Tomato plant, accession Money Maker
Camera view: vertical (180 deg); turntable rotation: 300 degrees
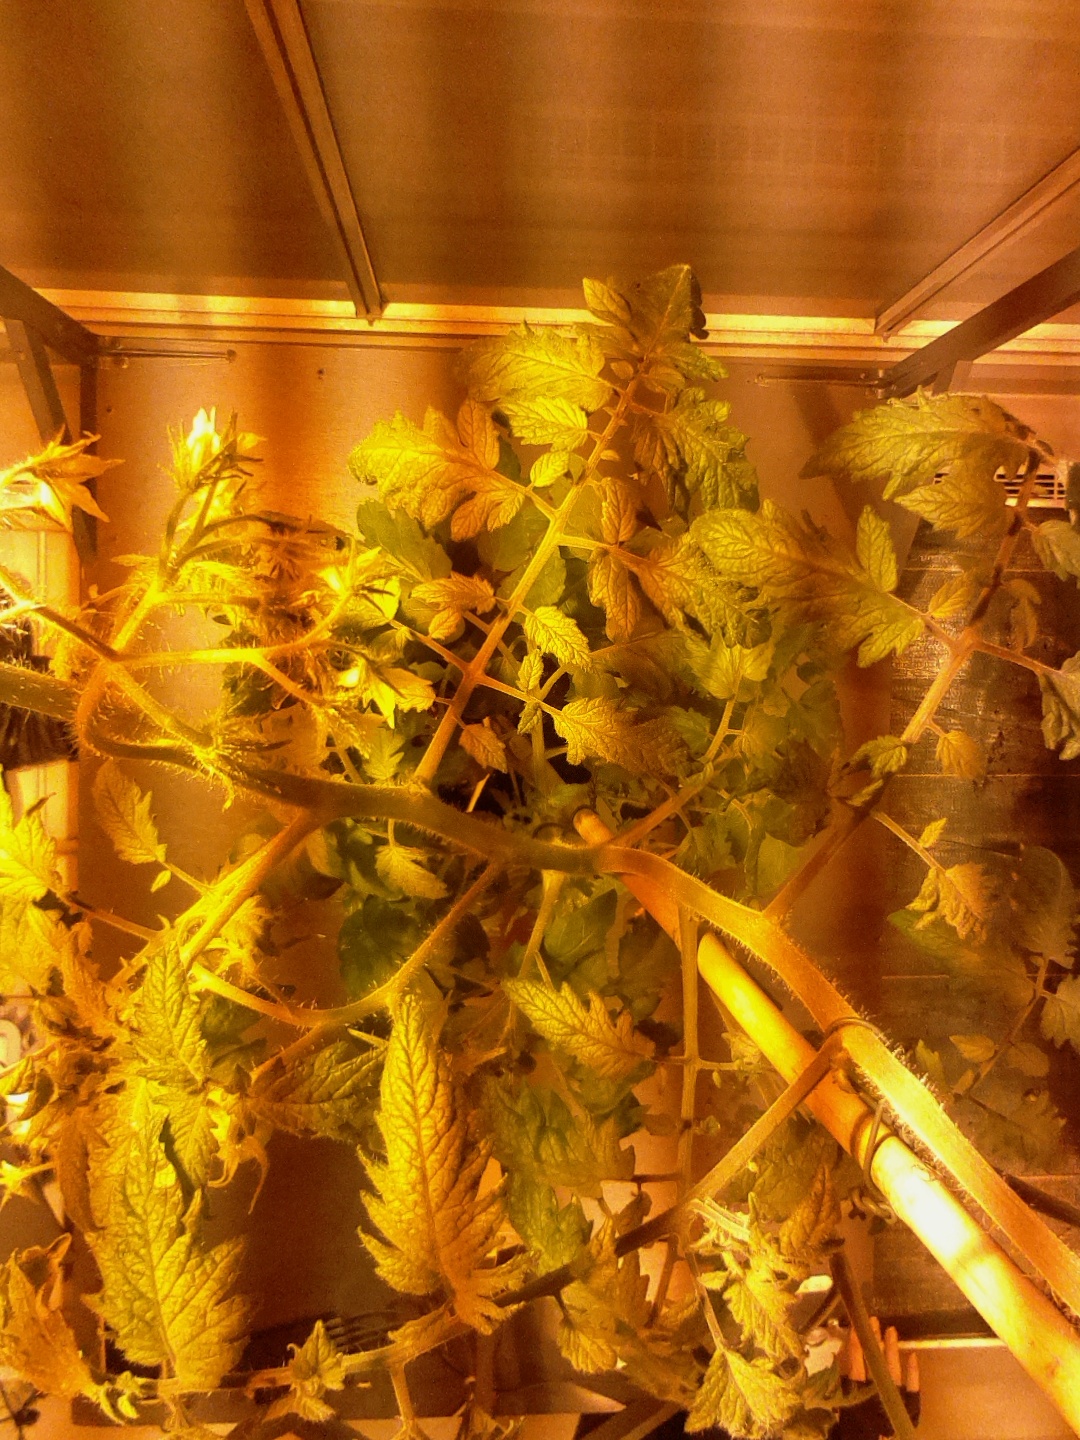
BBCH growth stage 72: 20%-30% of final fruit size